Tesco bomb campaign

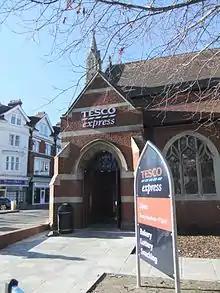
A Tesco store in Bournemouth

The police investigation into the campaign, codenamed Operation Hornbill, was one of the most secretive ever undertaken by Dorset Police and one of the largest in British policing history.